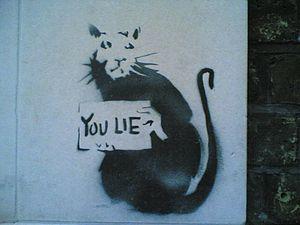
Au cours de l'histoire, ces rongeurs sont fréquemment confondus et partagent bien souvent un même aspect culturel. Depuis la Préhistoire, les « rats » et les « souris » ont toujours accompagné l'Homme. De ce fait, ce sont des animaux qui occupent une très forte symbolique et qui sont fortement présents dans les domaines folkloriques et artistiques. Dans certaines de ses fables, Jean de La Fontaine emploie aussi bien le terme de rat que celui de souris pour désigner le même animal. Impossible alors de savoir auquel des deux rongeurs le poète fait référence. De même, si la Batrachomyomachia attribuée à Homère est traduite par « La Bataille des grenouilles et des rats » elle est traduite dans d'autres langues par « La Bataille des grenouilles et des souris » comme c'est le cas par exemple en anglais ou encore en espagnol. Dans les fables d'Ésope, le problème est le même. On retrouve également cette assimilation en Asie. Ainsi Mûshika, la monture du dieu Ganesh peut être un rat comme elle peut être une souris et dans l'astrologie chinoise, le premier signe du zodiaque est le rat mais il est parfois désigné sous le nom de souris.